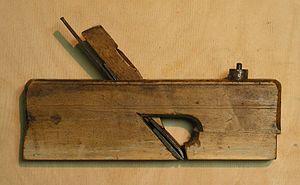
un guillaume
Le guillaume est une sorte de rabot étroit, la seule différence est que la largeur de la lame métallique est parfaitement égale à celle du corps de l'objet. Le guillaume s'utilise seulement sur de petites surfaces. Sa fonctionnalité est à peu près identique à celle du rabot, c'est-à-dire qu'il s'utilise pour créer ou agrandir une feuillure, une languette ou autres et à creuser des rainures. Il peut être en bois ou en métal.